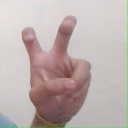
अक्षर: ई